Elmwood Village, Buffalo

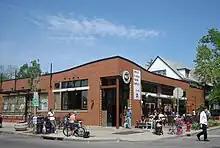
SPoT Coffee on Elmwood Avenue

Bidwell Parkway, a component of Frederick Law Olmsted (1822-1903) and Calvert Vaux's original parkway system, was once one of Buffalo's most prestigious addresses. It is a residential boulevard 200 feet wide, running northeast diagonally between Colonial Circle and Soldiers Circle. It is named for Daniel Davidson Bidwell, heir to Buffalo Banta and Bidwell Shipbuilding Co, who was also active in Buffalo's pre-civil-war militia and instrumental in organizing the city's first Police force. Bidwell Parkway is the location of the Elmwood/Bidwell Farmers Market, a producers-only market that runs every Saturday from mid-May to the end of November from 8 am to 1 pm.